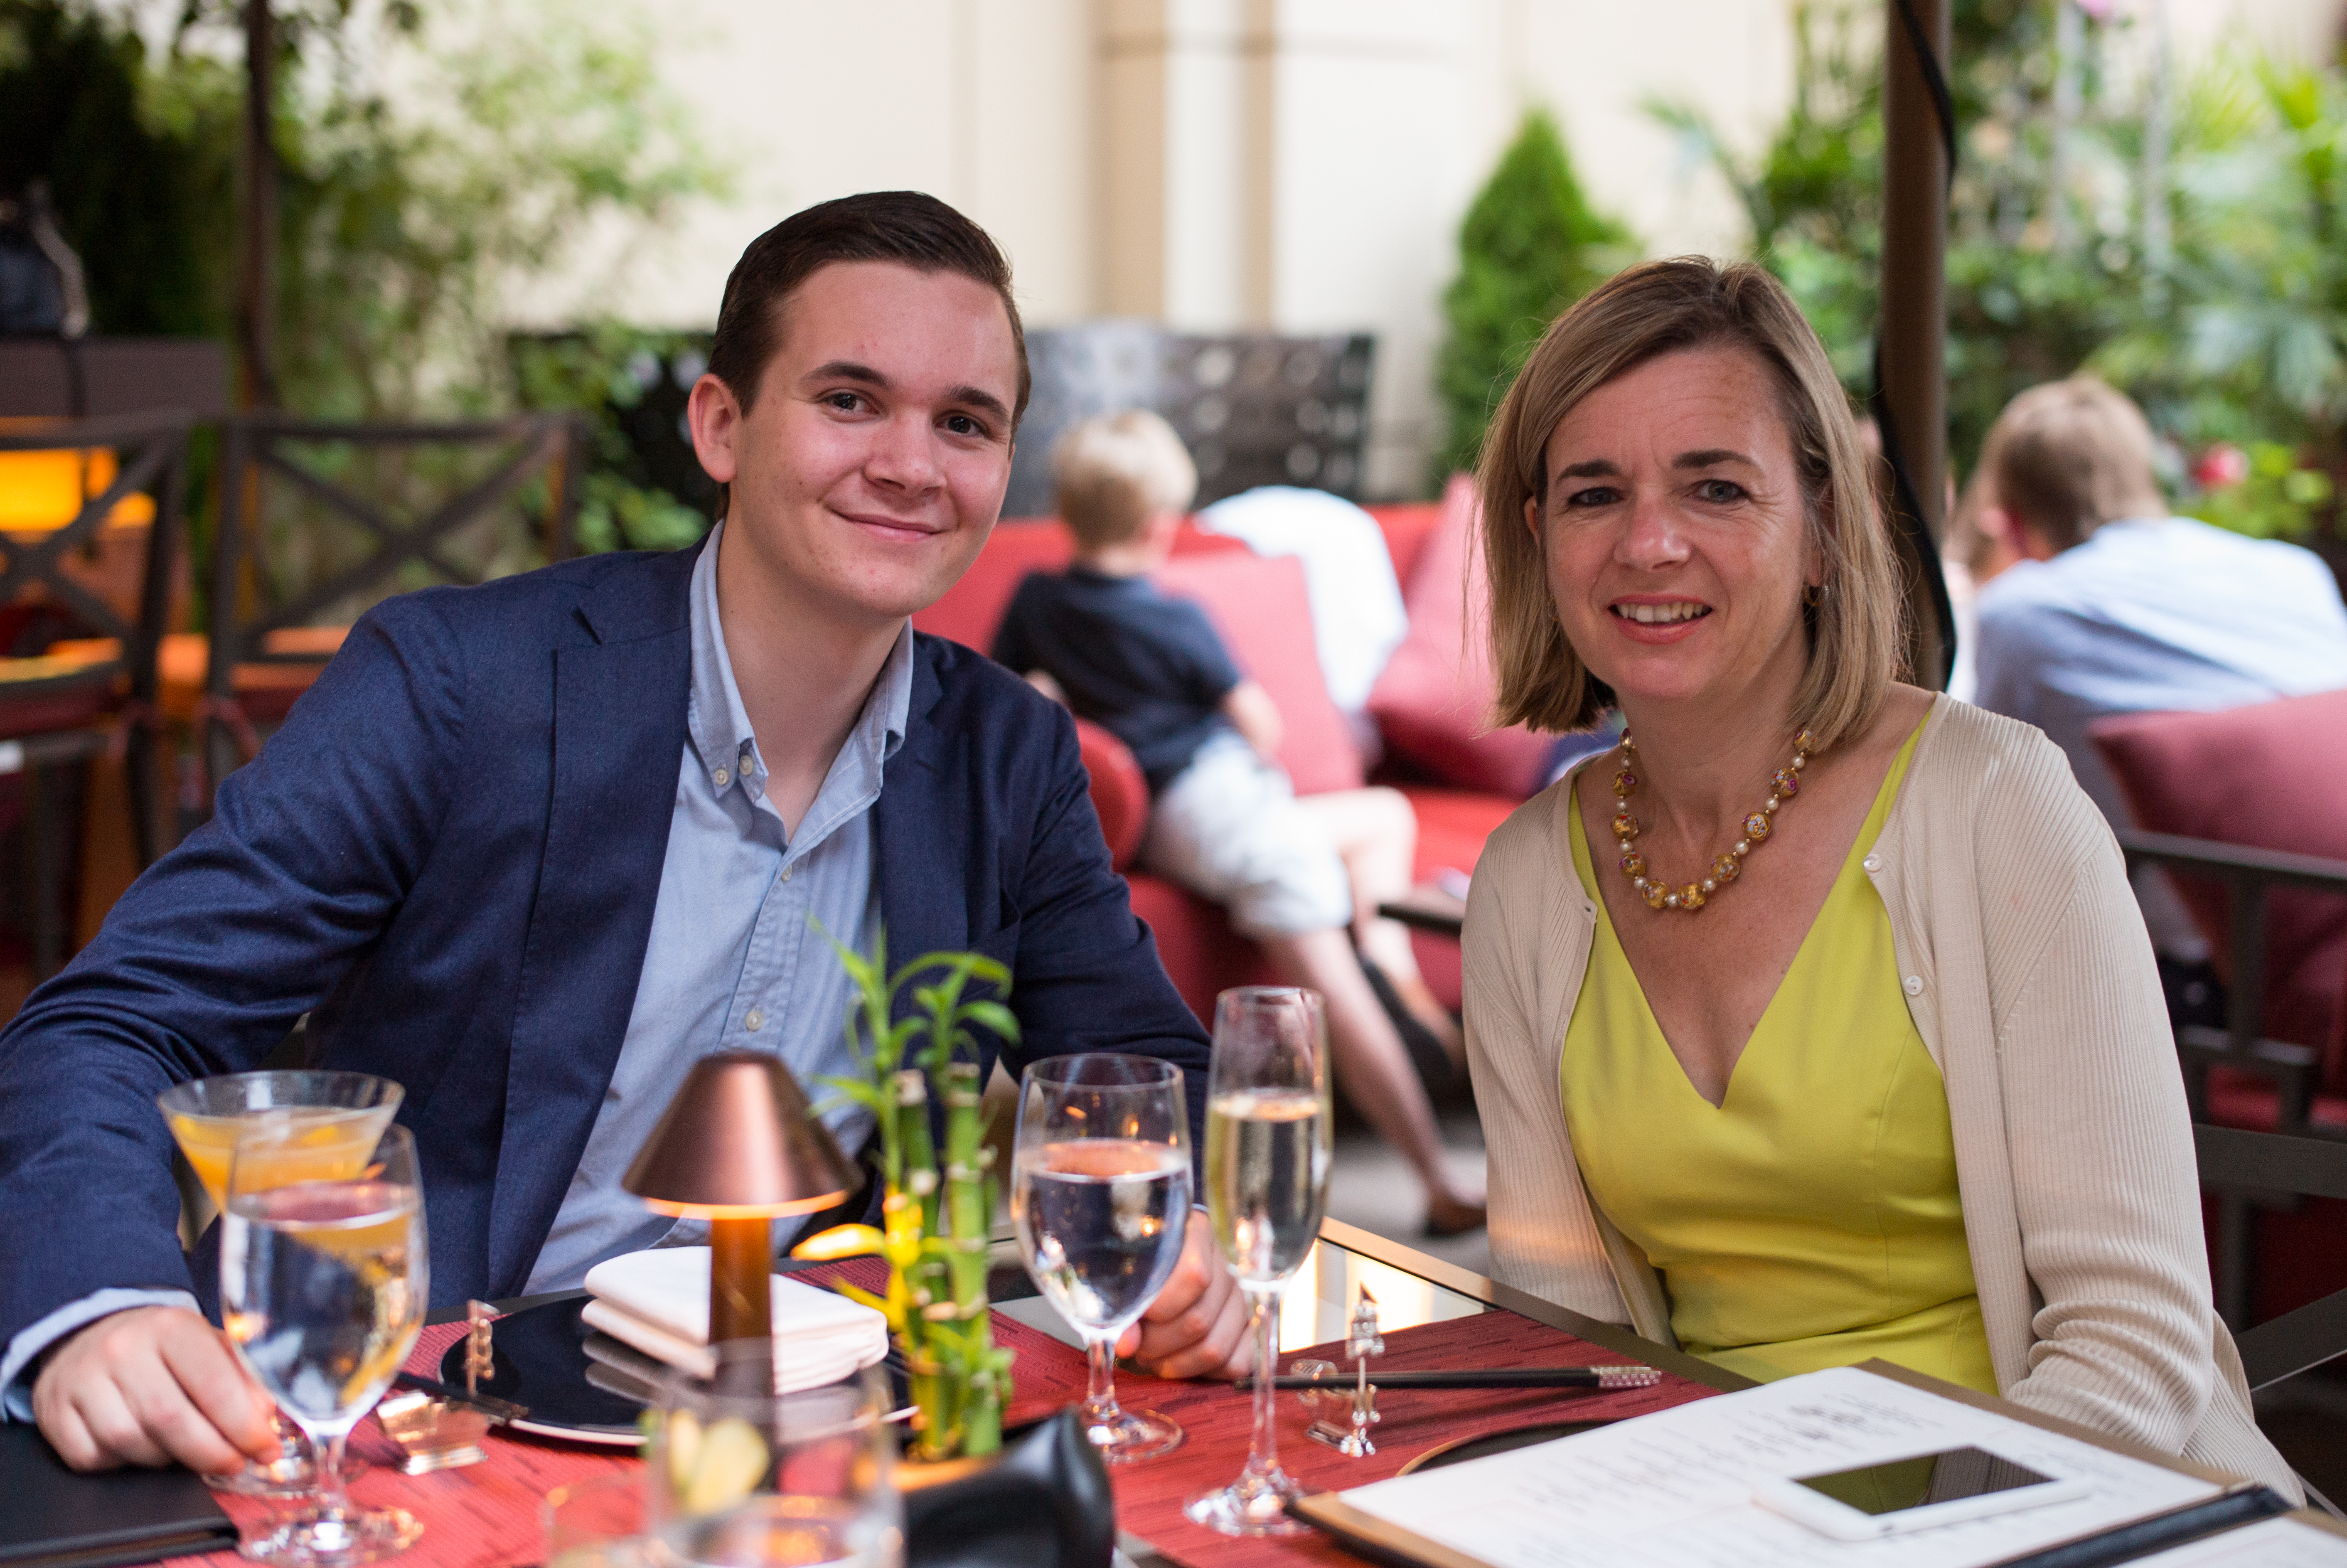
outdoor, light, bokeh, summer, celebration, evening, portrait, meal, usa, chicago, peninsula, lunch, son, 21, m, terrace, mother, hotel, dinner, shanghai, 50, low, leica, birthday, 240, summilux, sense